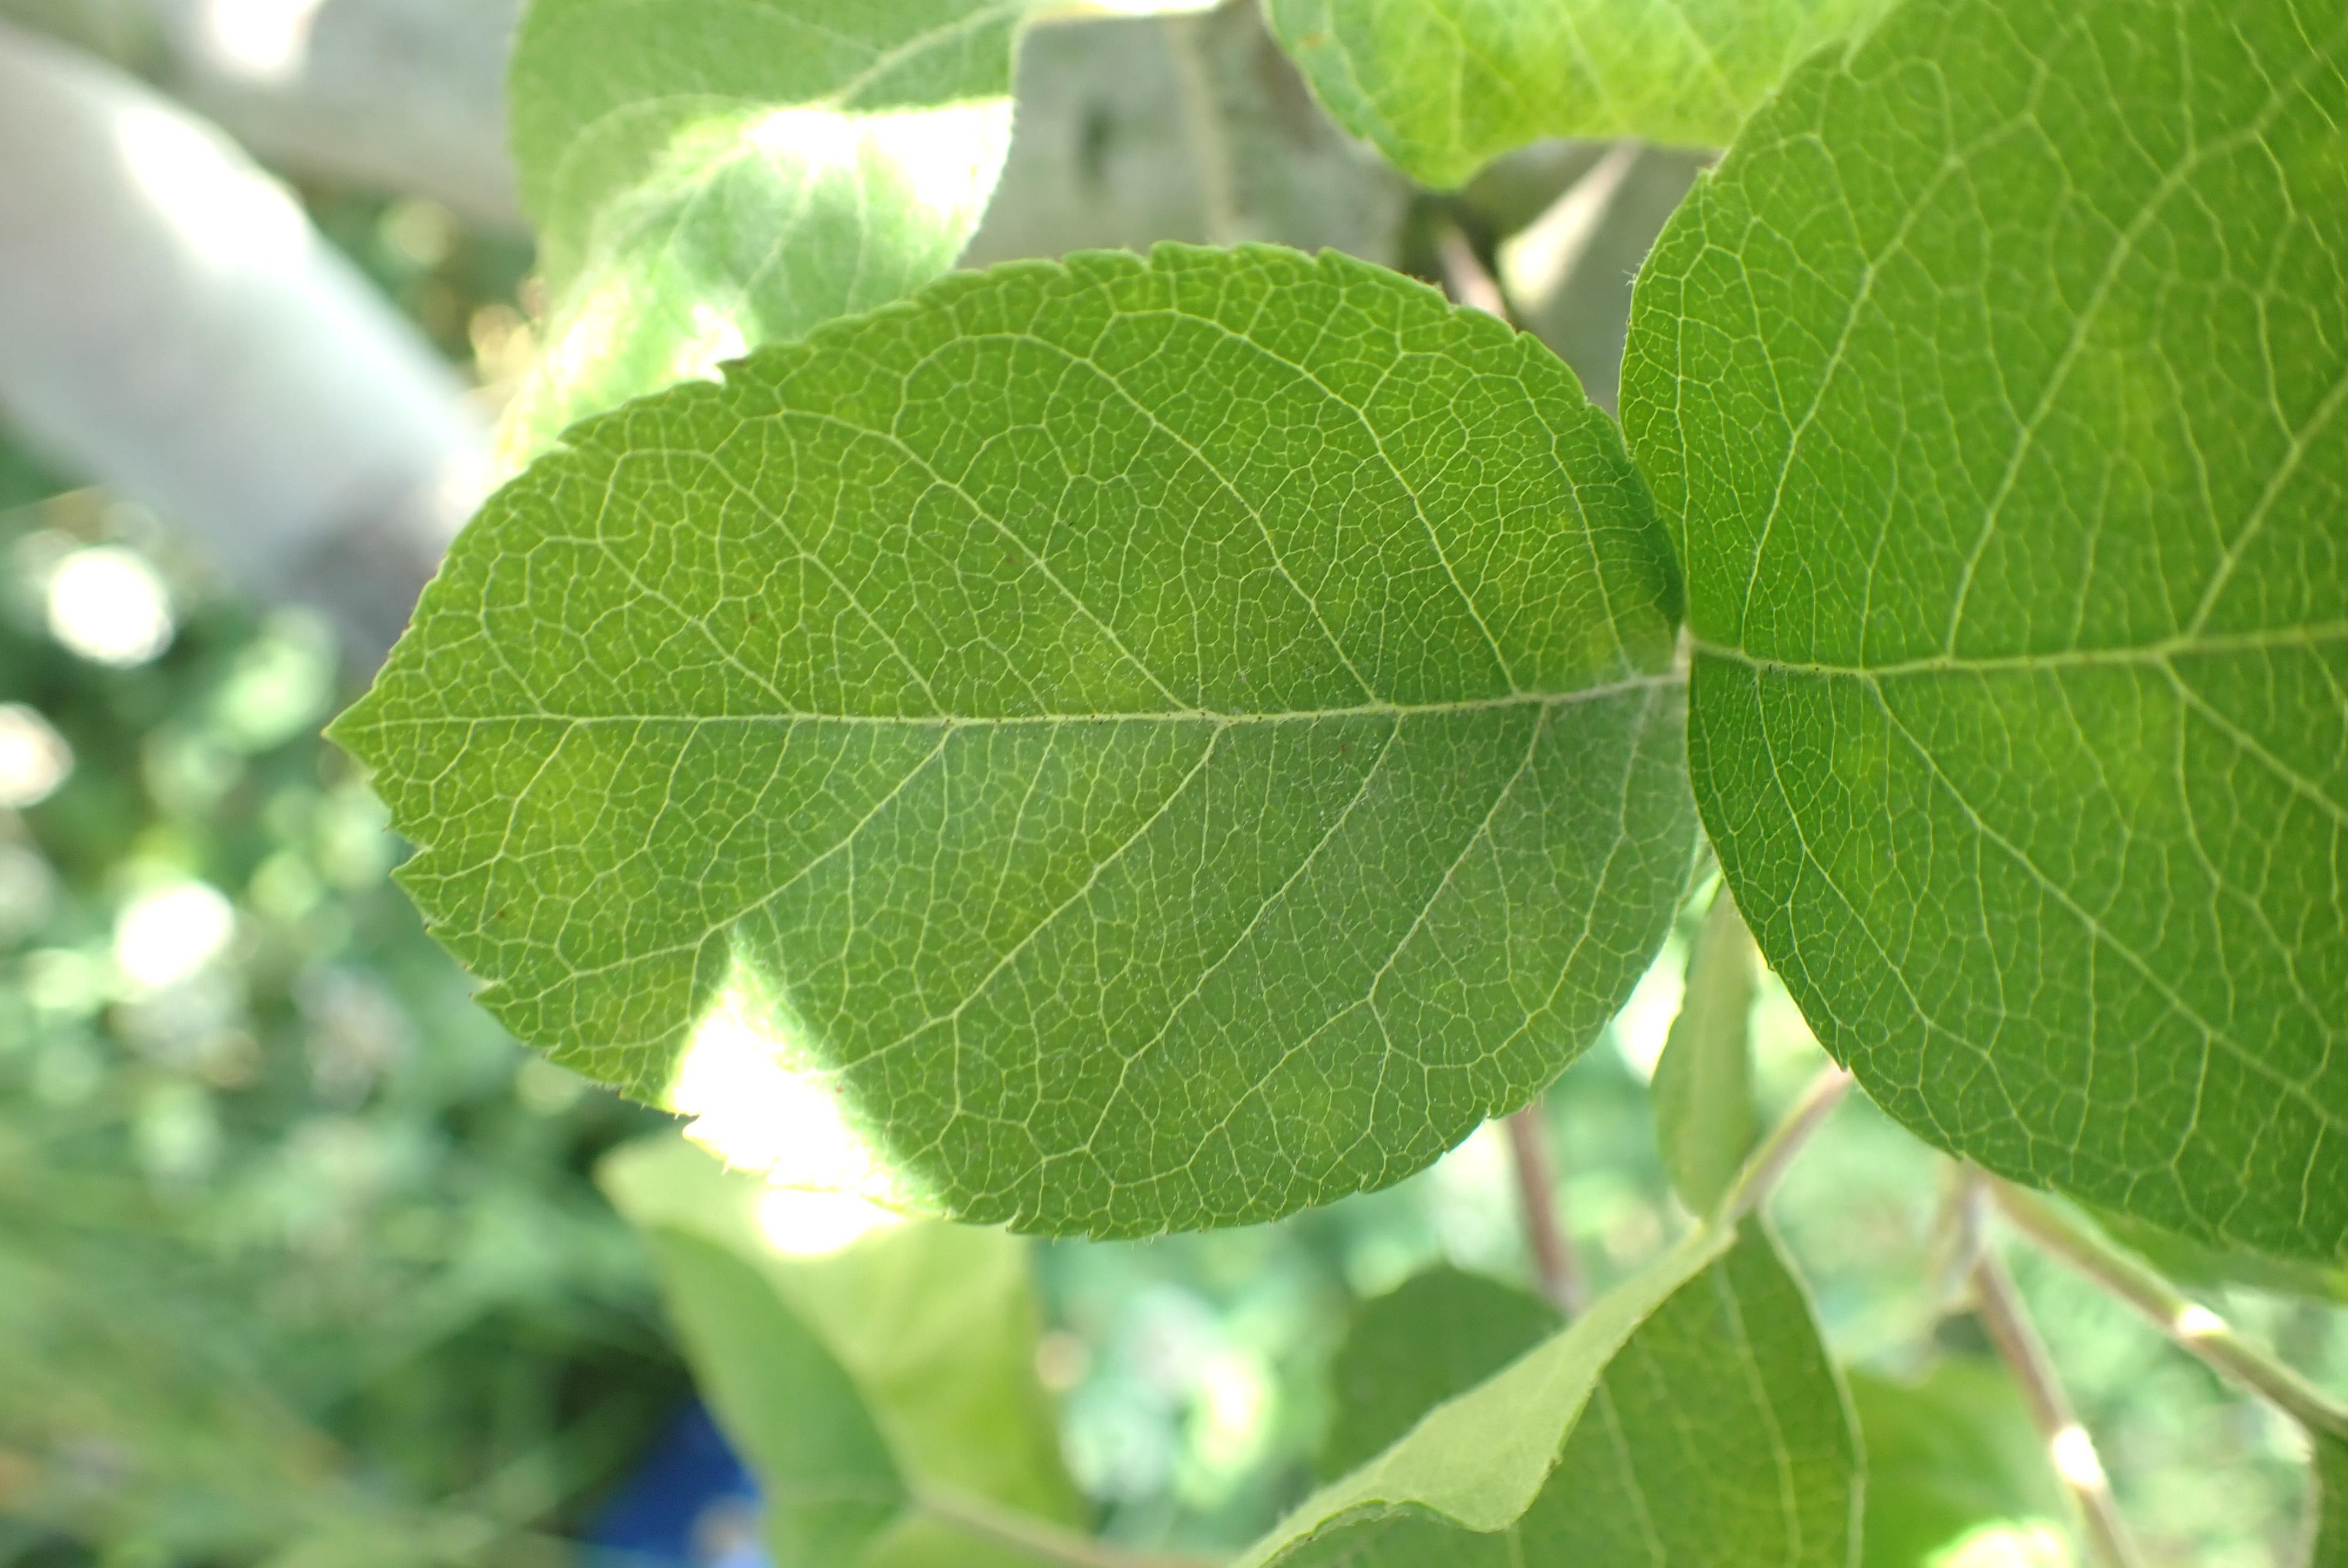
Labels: healthy